JoAnne's Bed and Back

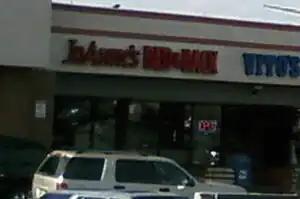
A Joanne's Bed and Back store

The company was founded in 1977 by JoAnne Schatz, and later expanded to more than a dozen locations. The company's greatest success came during the mid-1990s, when the chain doubled its number of stores. At its height, the chain had a total of 14 stores.